Ranchos de Taos, New Mexico

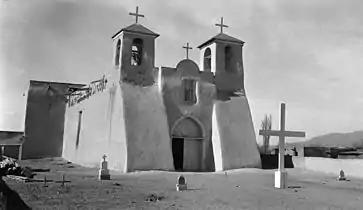
The Rancho de Taos church, March 1934

In 1725, the settlement that was originally called Las Trampas de Taos became the permanent Spanish settlement called Ranchos de Taos. In 1760 Ranchos de Taos, also called Taos "Old Town", was attacked by Comanches who took 50 women from a fortified house, the home of the Vidalpando family, and killed the men of the settlement.